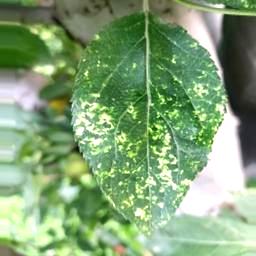
Label: Apple_Mosaic